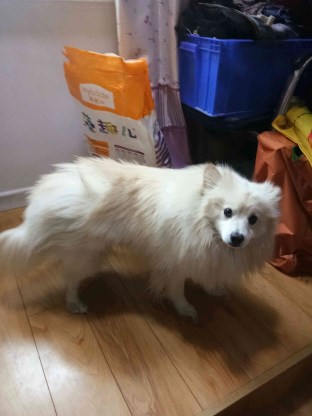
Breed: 1936-n000005-Pomeranian